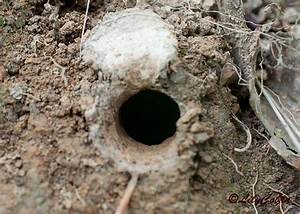
Label: spider